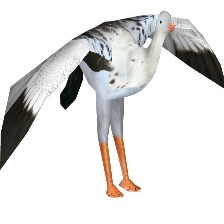
Species: ANDEAN GOOSE
Scientific name: CHLOEPHAGA MELANOPTERA
ImageNet parent category: goose